Award Software

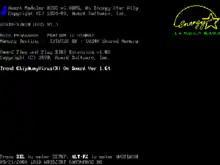
Award BIOS during booting

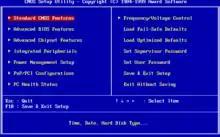
Award BIOS setup utility on a standard PC

Award Software International Inc. was a BIOS manufacturer founded in 1983 by Rene Vishney and Bob Stillman in San Jose, California. In 1984, the company moved its international headquarters to Los Gatos, California, United States.